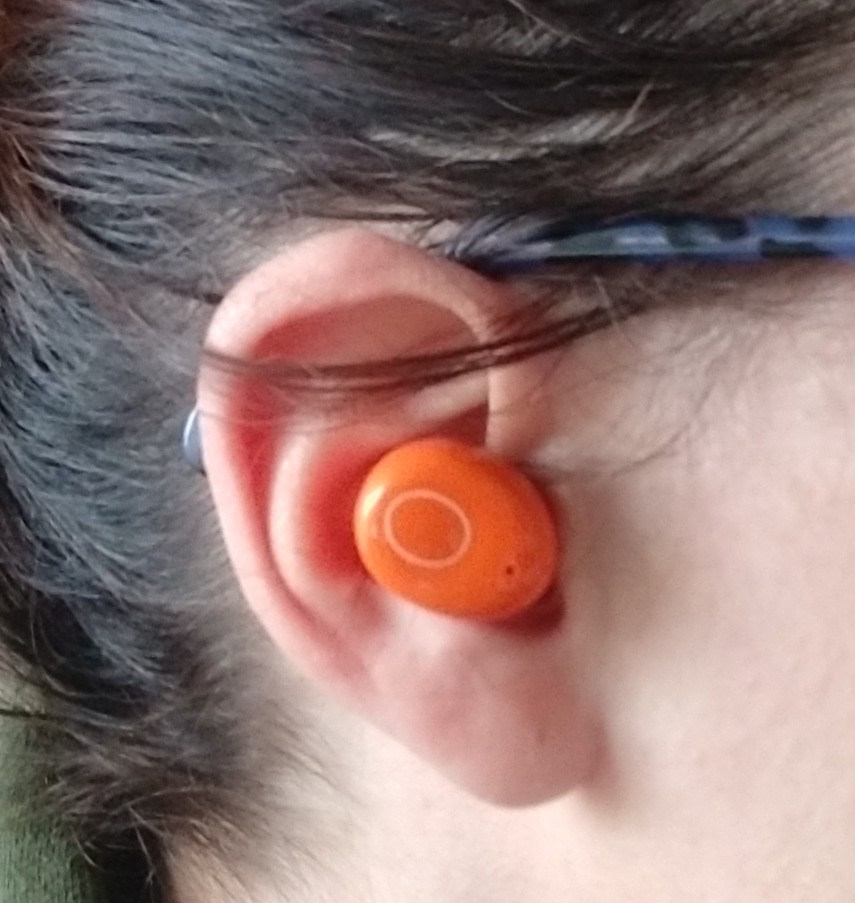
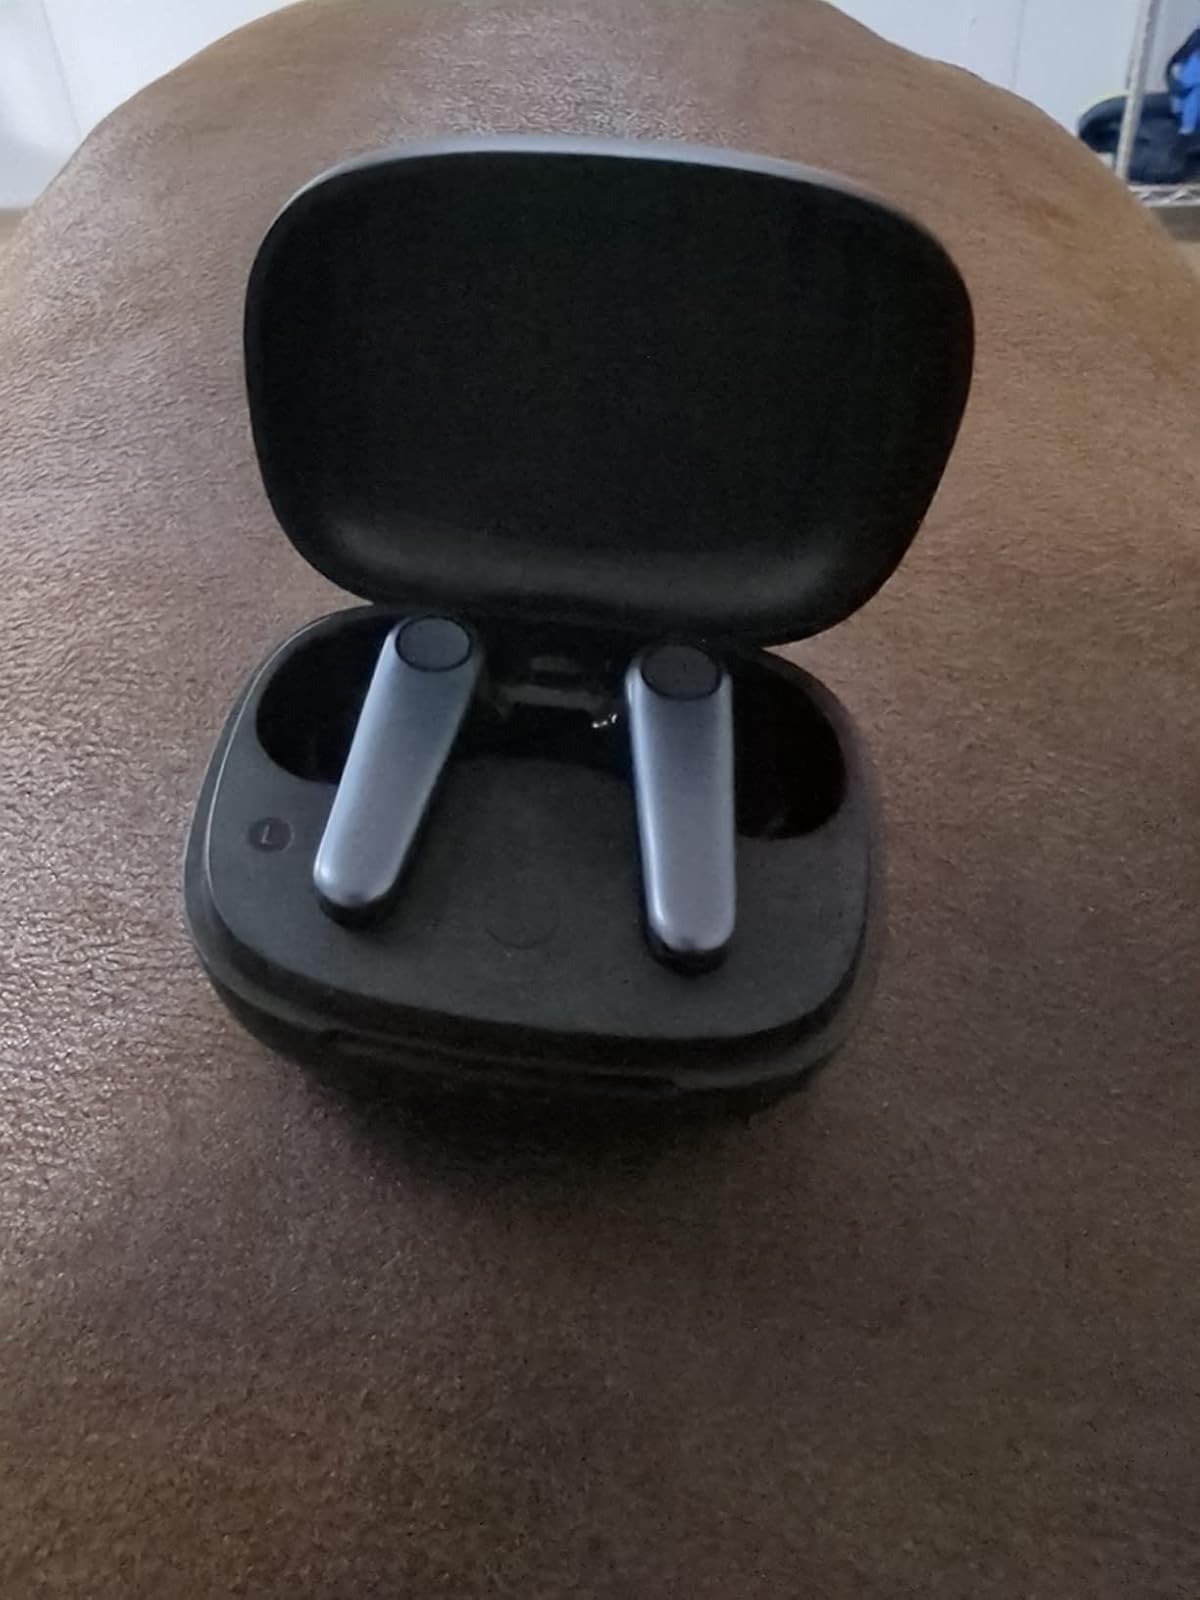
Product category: earbuds
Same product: no